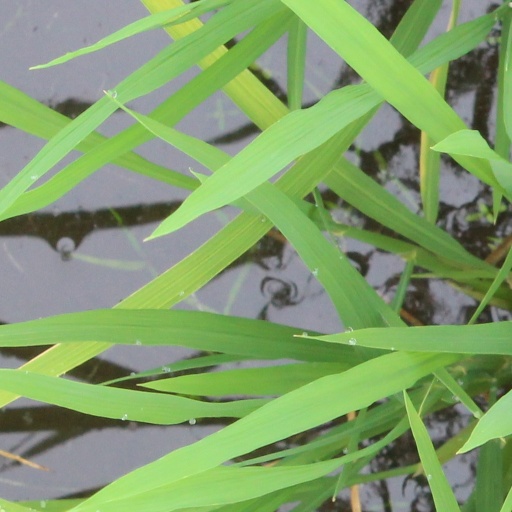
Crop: rice